Bogoljub Jevtić

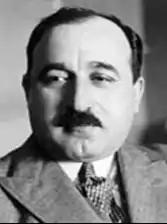

Bogoljub Jevtić (Serbian Cyrillic: Богољуб Јевтић; 24 December 1886 – 7 June 1960) was a Serbian diplomat and politician in the Kingdom of Yugoslavia.